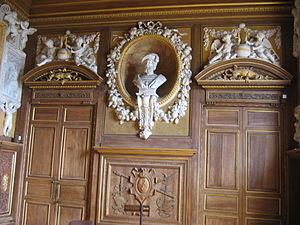
La galerie François-Iᵉʳ est une grande galerie d’apparat située au premier étage du château royal de Fontainebleau. L'intervention dans les années 1530 des artistes italiens Rosso Fiorentino et Le Primatice, fait de cette galerie l'ensemble décoratif le plus représentatif de la première École de Fontainebleau, et témoigne de l'engouement de François Iᵉʳ pour l'art italien.